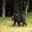
Label: bear